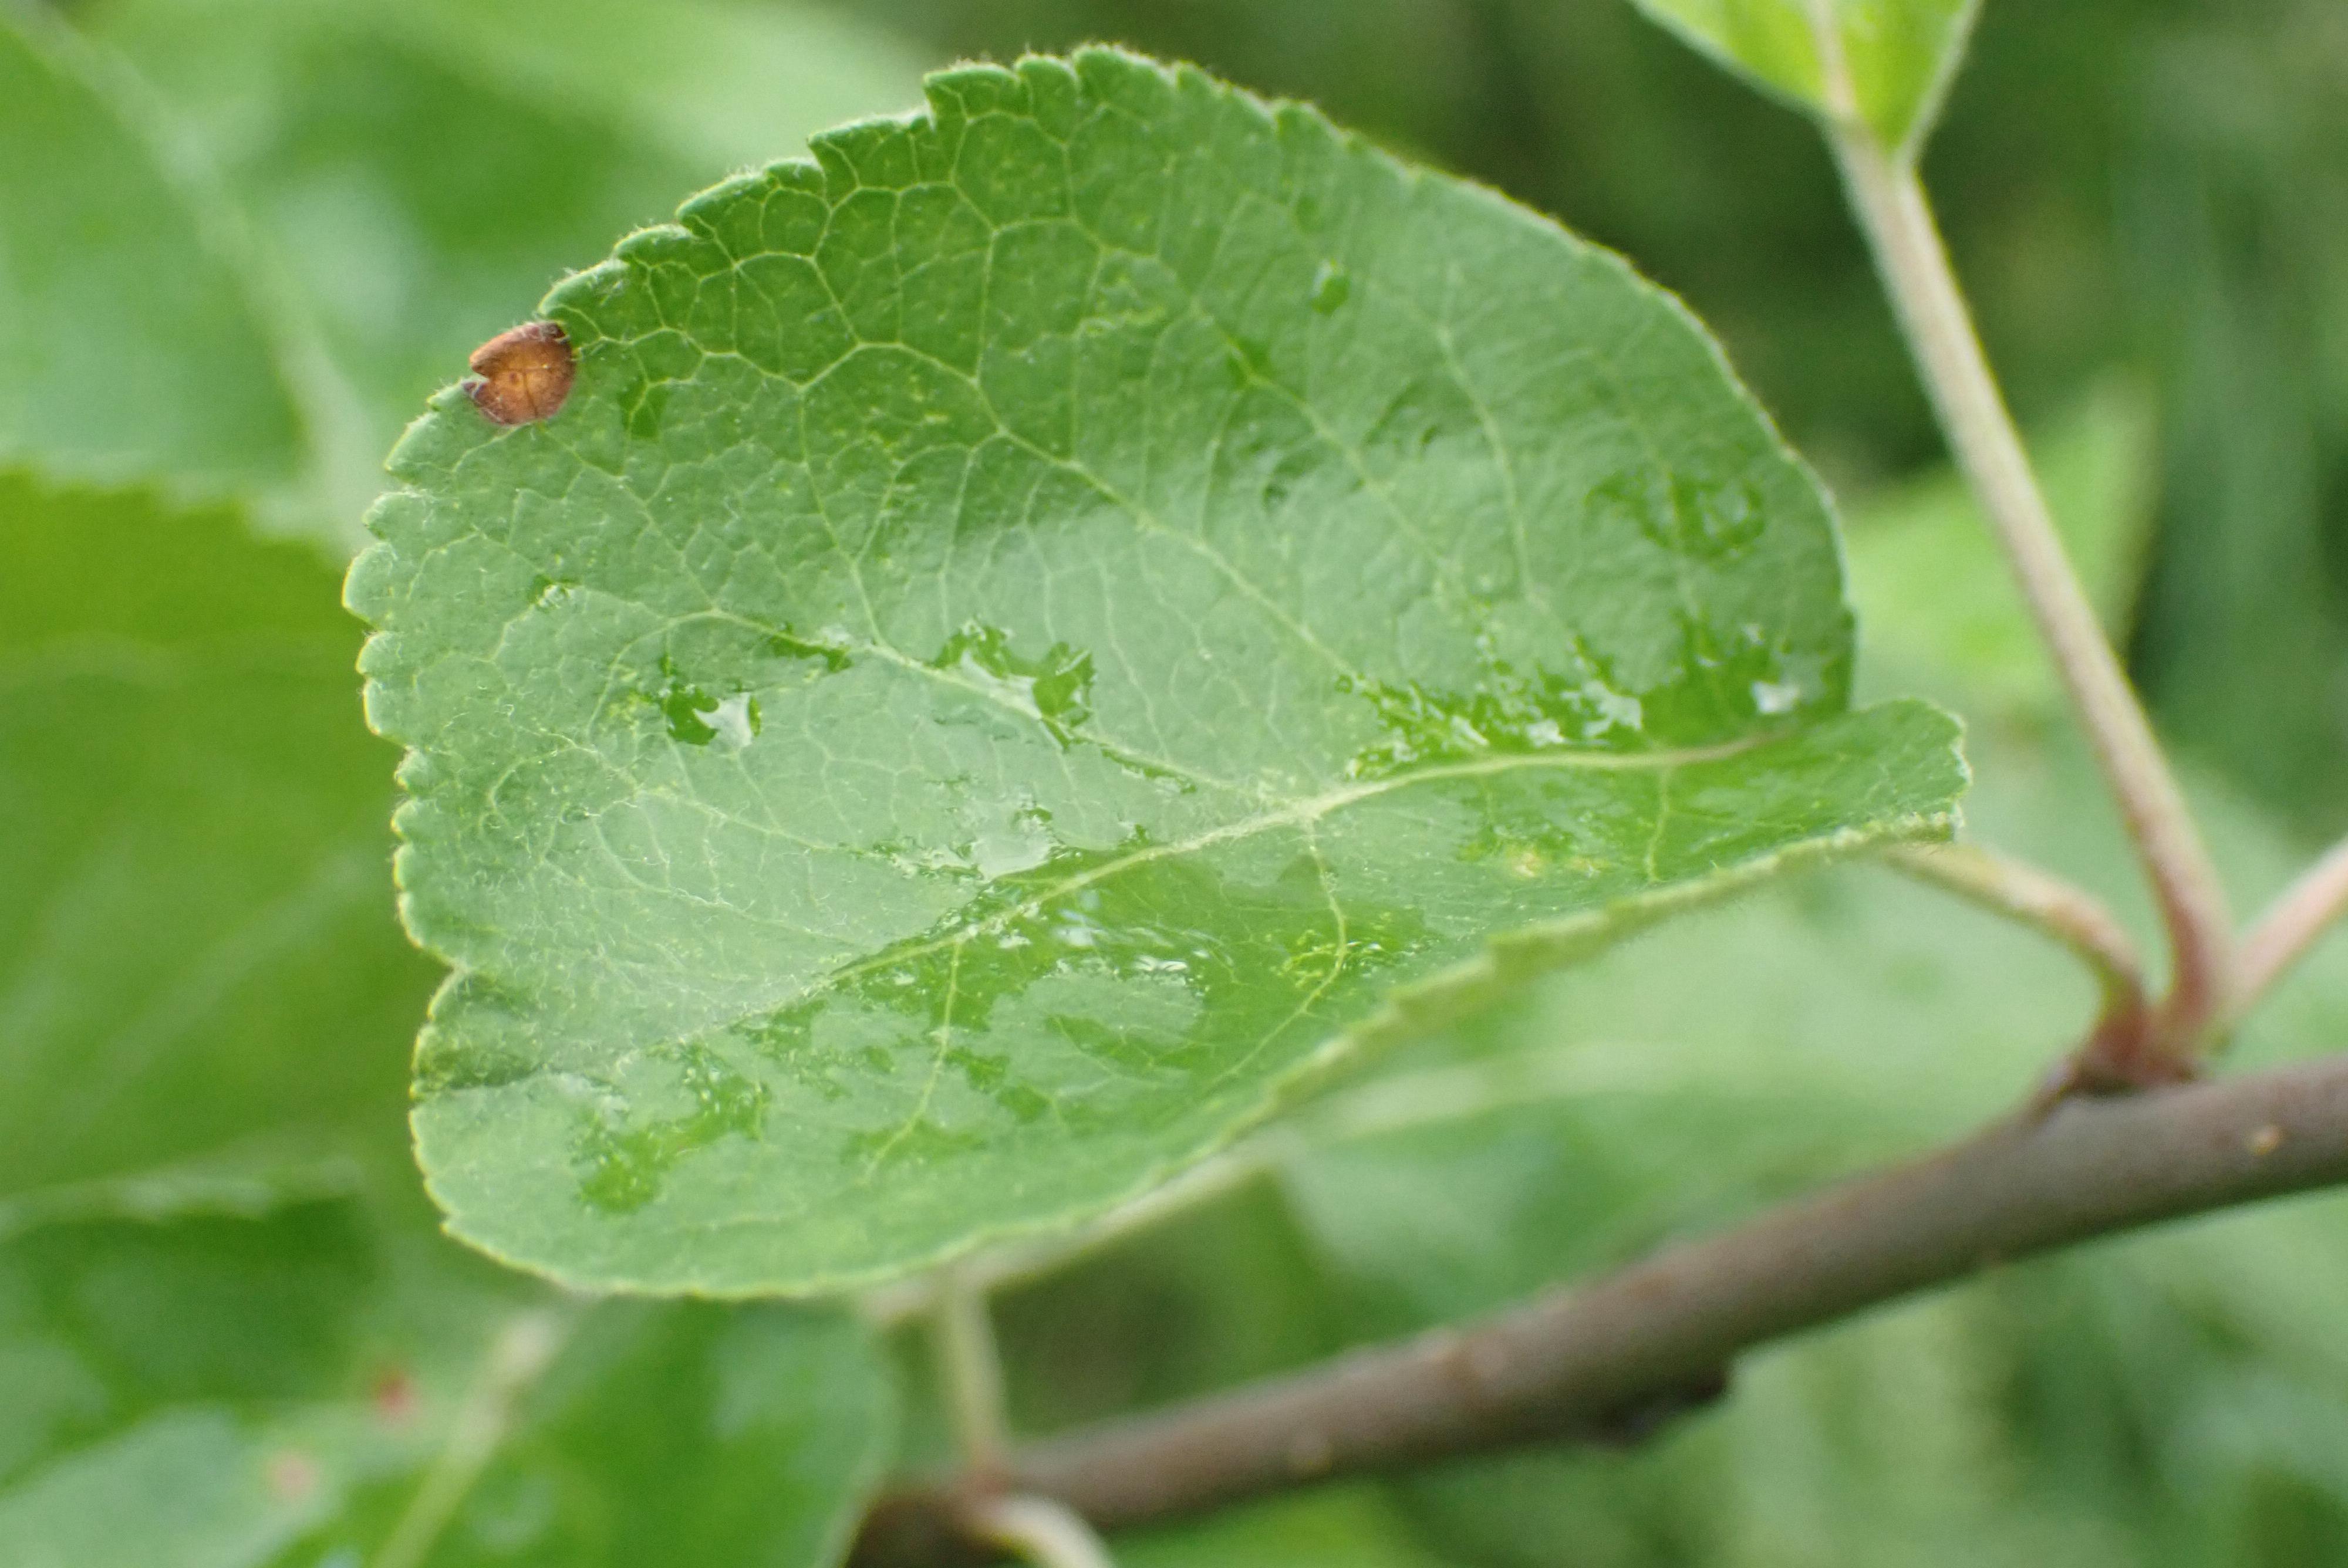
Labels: frog_eye_leaf_spot